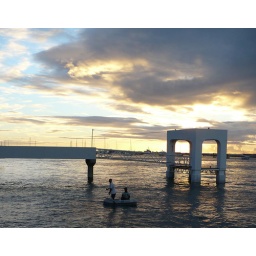
Taken from the bar on the pier next door to the marina in Salvador, Bahia, Brazil. The sky always steals the show